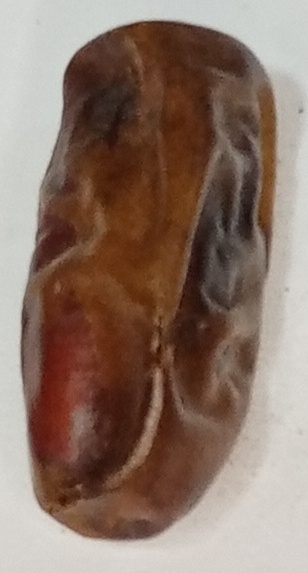
Variety: gajar
Size: small
Grade: grade-3